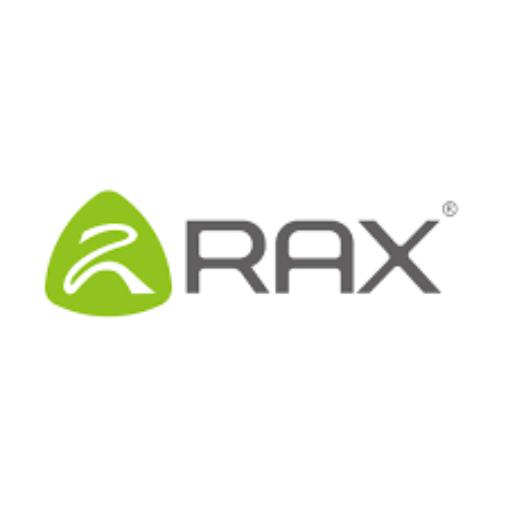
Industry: Clothes